Southern Australia

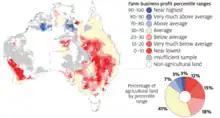
Effect of 2000 to 2019 climate conditions on average farm business profit. ABARES farmpredict 2019.

An increase in the simultaneous occurrence of two or more extreme events, known as compound extreme events, has largely impacted Southern Australia's agricultural industry. In each year of dry conditions and synchronous heatwaves, a typical cropping farm will experience a substantial loss of approximately $125,000 whilst in a regular year profit exceeds $230,000. Simultaneously, drought years lead to reduction of livestock herd sizes as we see lower birth rates alongside discretionary forfeiture of dairy cows to the beef trade.